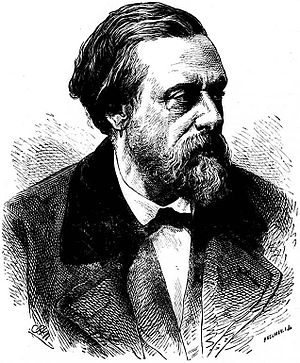
Ludwig Bohnstedt
Ludwig Bohnstedt var en tysk arkitekt. Bohnstedt studerede arkitektur i Berlin ved Humboldt-Universität zu Berlin, og blev i 1851 kaldt til Rusland af Storfyrstinde Helene Paulovna som overarkitekt for hendes palæ og blev i 1858 professor ved kunstakademiet i Sankt Petersborg, hvor han udførte talrige bygninger, blandt andet det kinesiske palæ, et nonnekloster, rådhuset og forskellige adelige palæer. I 1863 bosatte han sig i Gotha, hvor han også ledede betydelige byggeforetagender. I 1872 vandt han førstepræmien i konkurrencen til en ny rigsdagsbygning i Berlin, som dog ikke kom til udførelse.